Miguel Jerónimo de Cieza

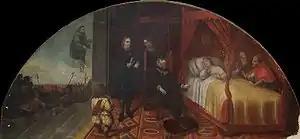
"Philip II of Spain visits Carlos, Prince of Asturias", now in the Museo de Bellas Artes de Granada.

Jerónimo de Cieza was born at Granada, and was a scholar of Alonso Cano, whom he imitated both in drawing and in colour. He painted historical pictures, and according to Palomino, his best works are in the Convent of the Angel, and in the